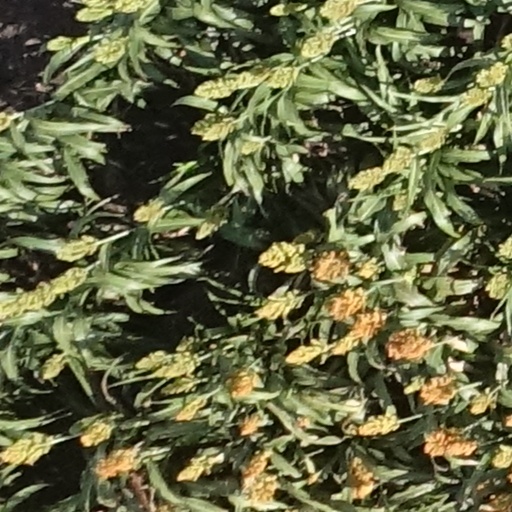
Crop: sorghum